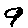
Label: 9